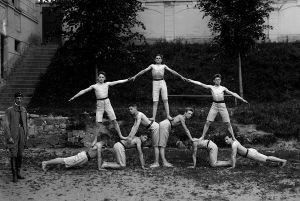
Une pyramide humaine est une cascade consistant à constituer, avec l'aide de plusieurs personnes s'empilant ou se grimpant les unes sur les autres, une formation verticale spectaculaire typique des arts du cirque.
Josef Jindřich Šechtl était un photographe tchèque. Il se spécialisa dans le photojournalisme et le portrait.
Le Sokol est un mouvement gymnastique nationaliste tchèque fondé le 16 février 1862 par Miroslav Tyrš et Jindřich Fügner. Influencé par la Grèce antique et le Turnverein allemand, ce mouvement mêlant activités sportives et culturelles avec le patriotisme est indissociable de la renaissance nationale tchèque de la fin du XIXᵉ siècle et, plus généralement, de la montée du sentiment national slave. Il est étroitement lié à la fondation de l'État tchécoslovaque et à ses destinées.